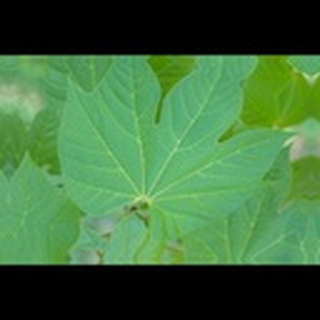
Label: healthy_cotton